Vic Fedeli

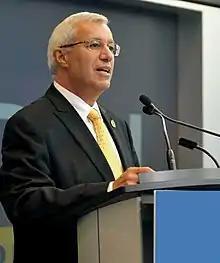
Fedeli in 2014

Victor Anthony Fedeli (born August 8, 1956) is a Canadian politician who has been the Ontario minister of economic development, job creation and trade since 2019 and chair of Cabinet since 2018. He is the member of Provincial Parliament (MPP) for Nipissing, and has held his seat for the Progressive Conservative (PC) Party since 2011. Fedeli has previously served as the province's minister of finance, leader of the Official Opposition, and interim leader of the PC Party. He was mayor of North Bay from 2003 to 2010. He stood as a candidate in the 2015 Ontario PC leadership race, but ultimately withdrew and endorsed Christine Elliott.